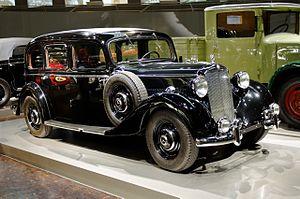
Les voitures de tourisme Mercedes-Benz font partie de la division Mercedes-Benz Cars et de Daimler.